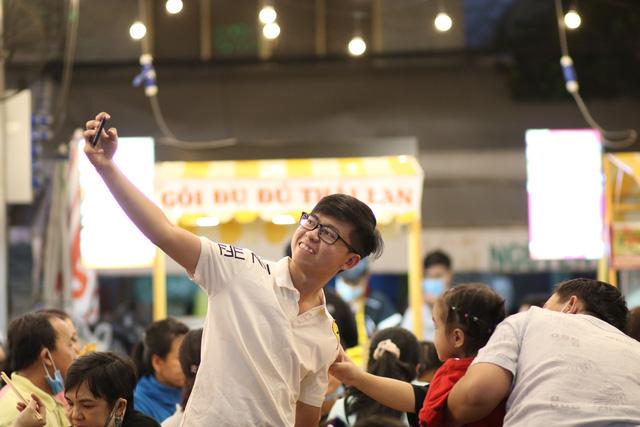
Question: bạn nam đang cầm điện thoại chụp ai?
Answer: chụp một người đàn ông và một đứa bé gái mặc áo đỏ